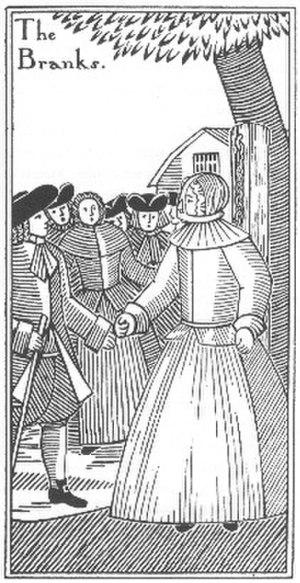
Frank S. Hazenplug est un artiste américain, à la fois graveur, typographe, affichiste, et illustrateur de livres. Il fait partie des pionniers d'un certain graphisme né avec l'Art nouveau.